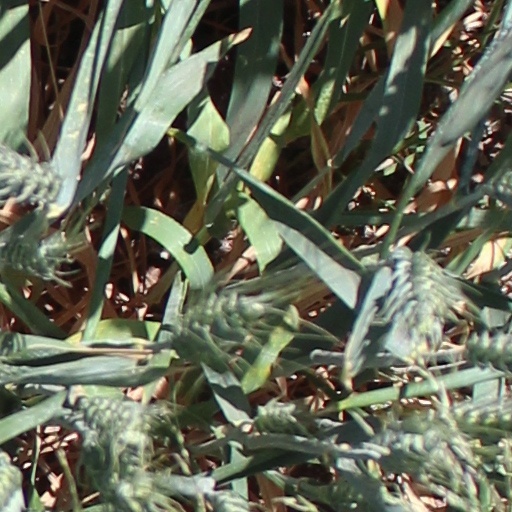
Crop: wheat